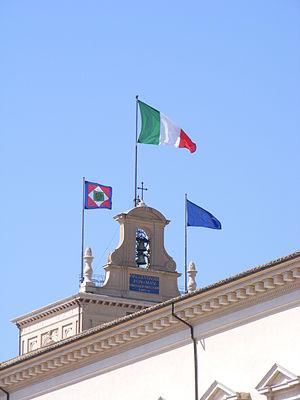
Le palais du Quirinal est un palais romain, qui se trouve sur la colline du Quirinal et qui fait face à la place éponyme, à Rome.